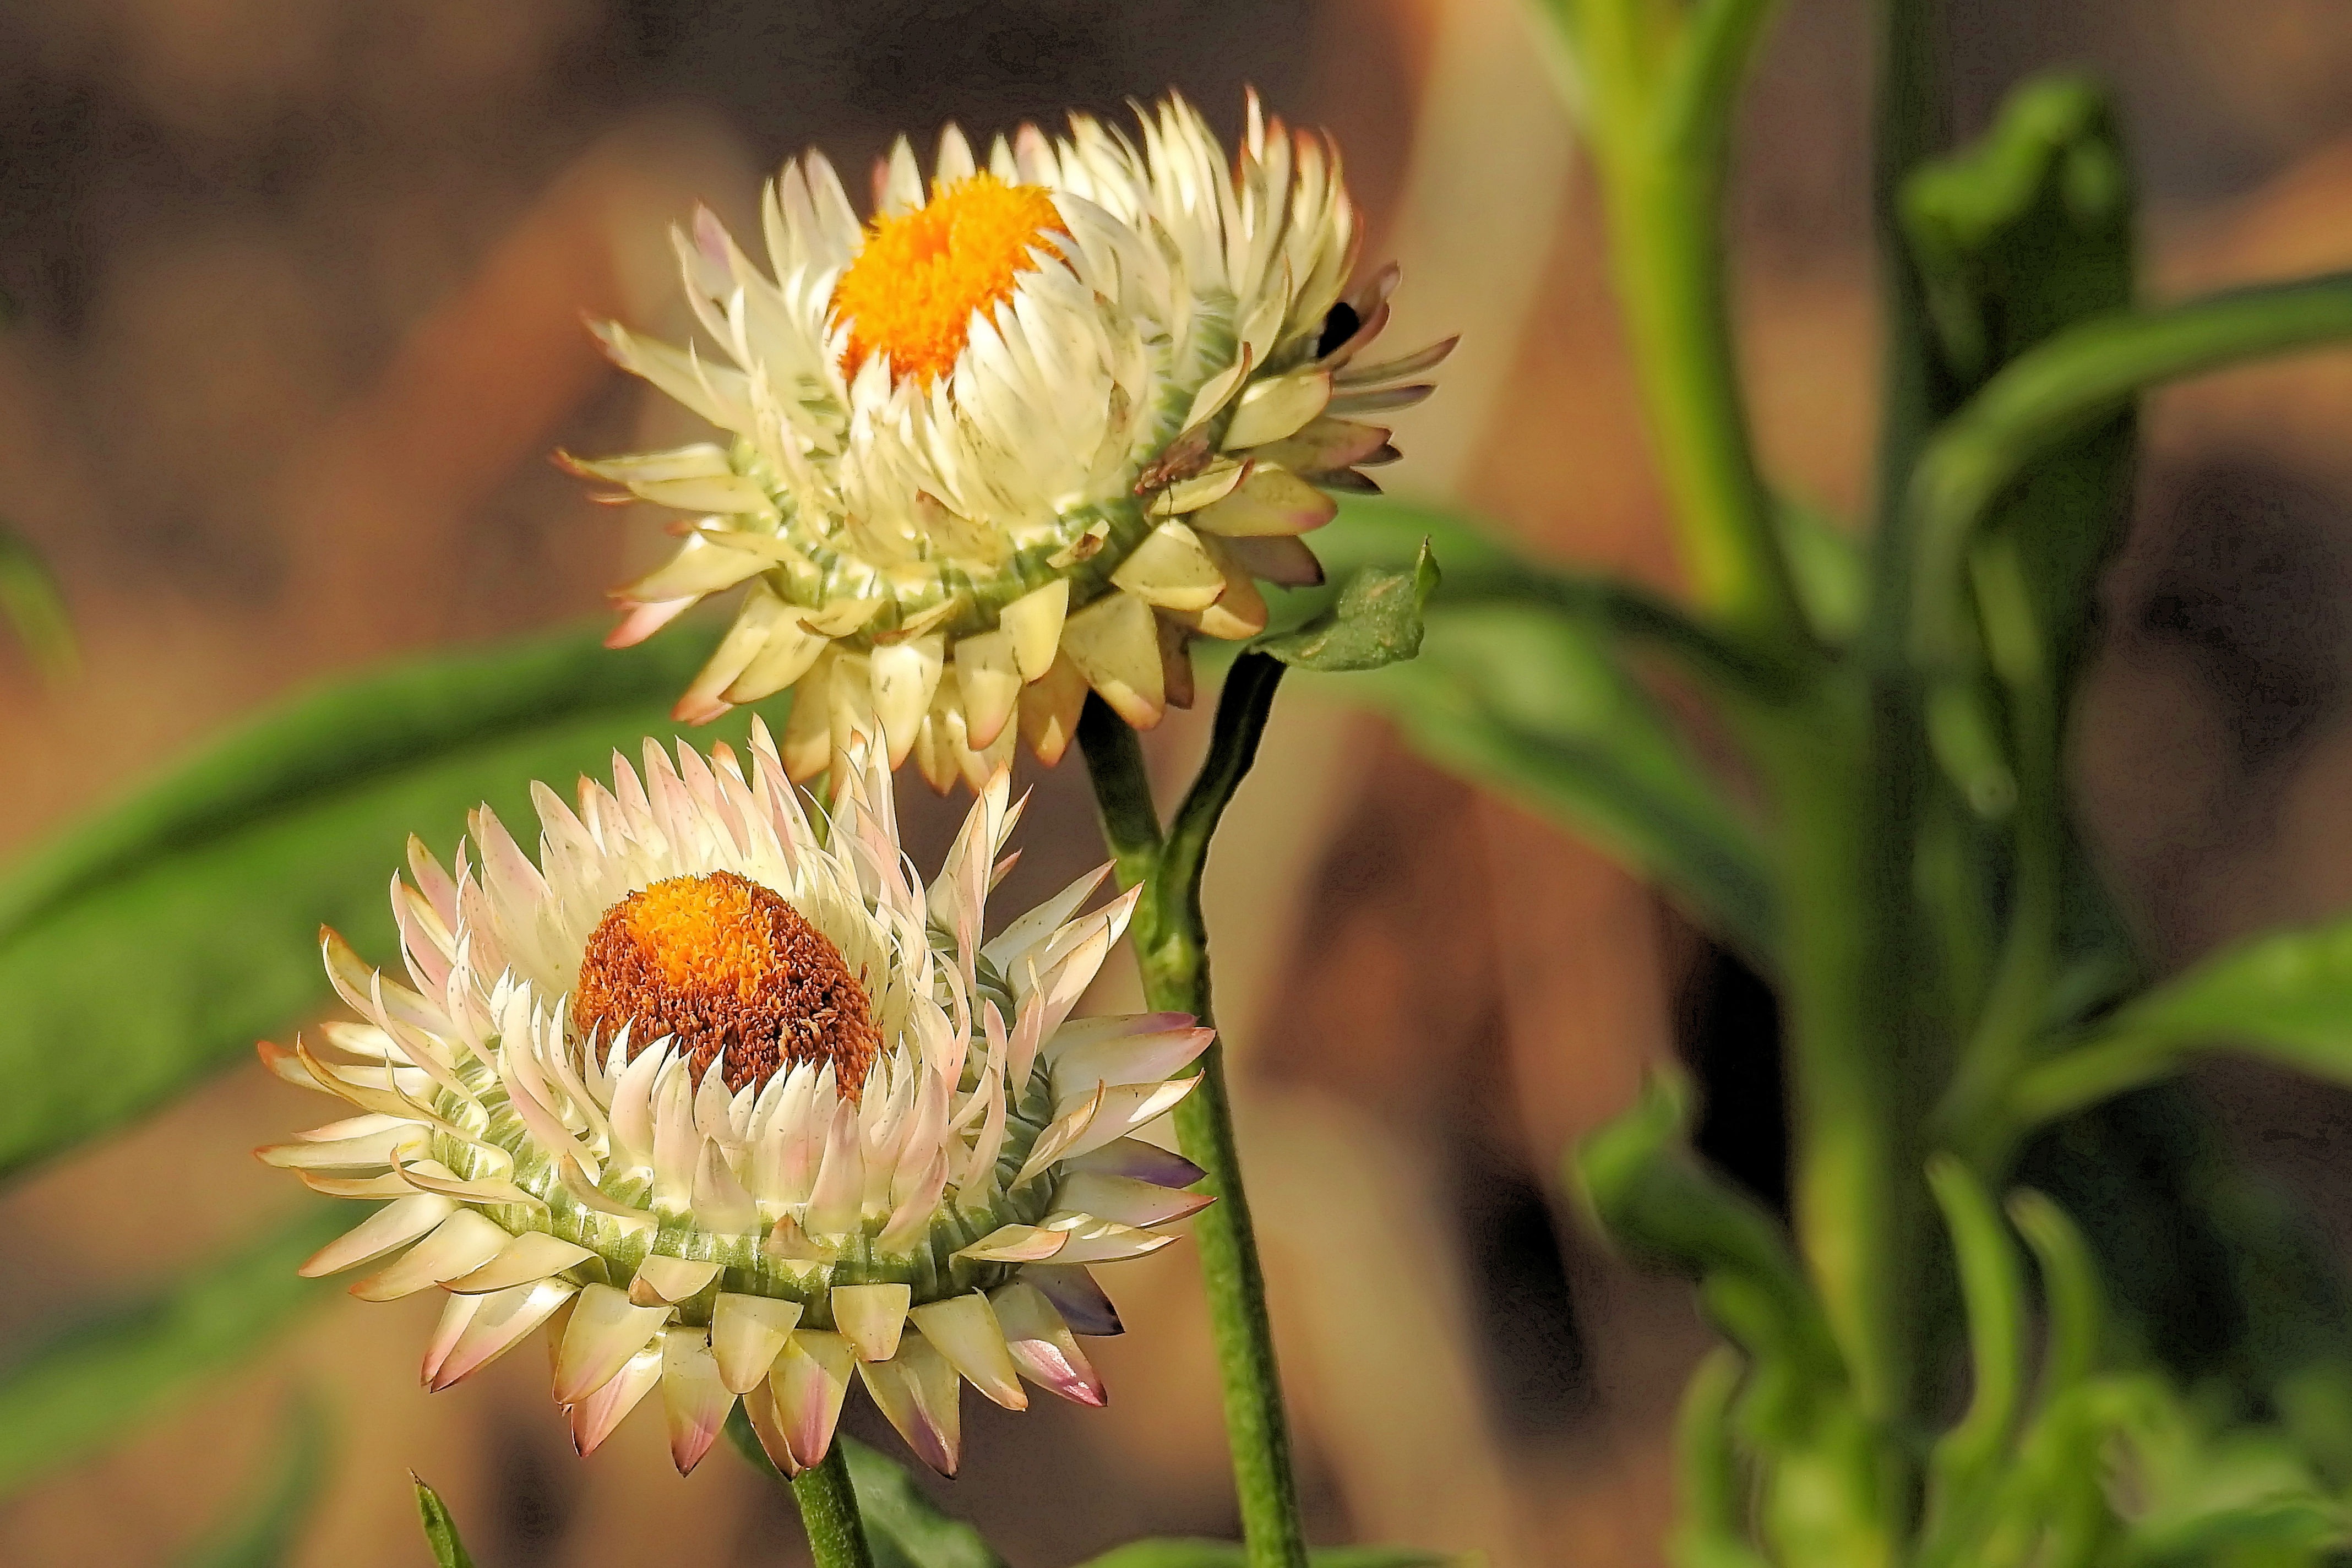
nature, blossom, plant, white, meadow, flower, petal, daisy, green, insect, botany, flora, fauna, wildflower, close up, thistle, nectar, filled, composites, macro photography, flowering plant, daisy family, helichrysum, straw flowers, plant stem, land plant